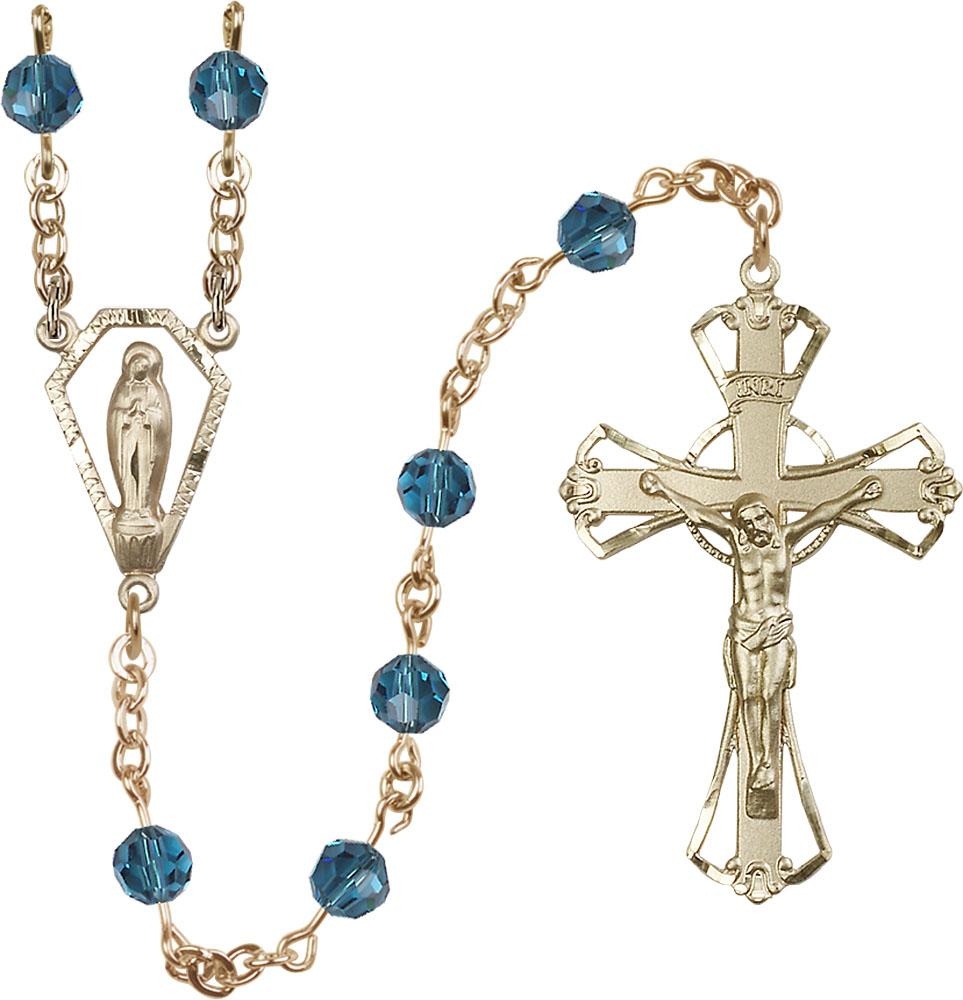
6mm Indocolite Swarovski Rosary
R9506IDGF 14kt Gold Filled Rosary features 6mm Indocolite Swarovski beads. The Crucifix measures 1 3/4 x 1 1/8. The centerpiece features a Miraculous medal. Each Rosary is presented in a deluxe velvet gift box. Hand-crafted in the USA by a group of talented artisans at Bliss Manufacturing, each piece of jewelry comes with a lifetime guarantee against breakage, manufacturing defects and tarnishing.
Brand: Bliss Mfg Co Inc
Category: Religious & Ceremonial > Religious Items > Prayer Beads